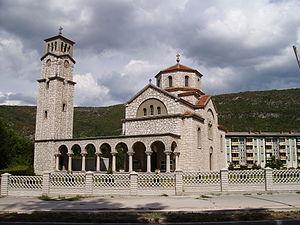
L'église Saint-Sava est située en Bosnie-Herzégovine, sur le territoire de la ville de Drvar et dans la municipalité de Drvar. Cette église a été construite entre 1936 et 1939.
Drvar est une ville et une municipalité de Bosnie-Herzégovine située dans le canton 10 et dans la Fédération de Bosnie-et-Herzégovine. Selon les premiers résultats du recensement bosnien de 2013, la ville intra muros compte 3 964 habitants et la municipalité 7 506.
L'éparchie de Bihać-Petrovac est une éparchie, c'est-à-dire une circonscription de l'Église orthodoxe serbe. Elle est située en Bosnie-Herzégovine et son siège se trouve à Bosanski Petrovac. Elle est administrée par l'évêque Atanasije.